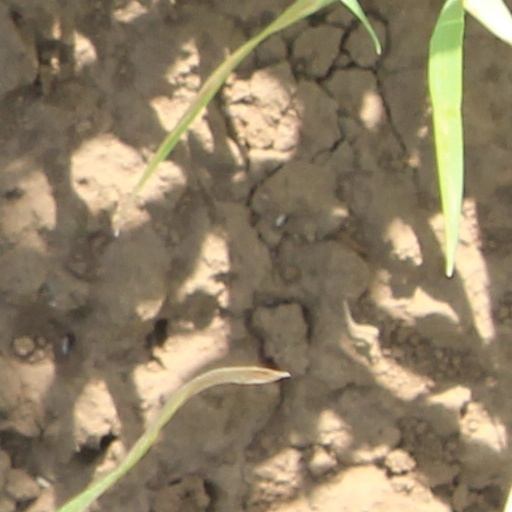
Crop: wheat